Pinewood derby

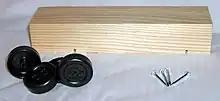
Official car kit

When using a kit sold through Boy Scouts of America (BSA), the Scout begins with a block of wood, four plastic wheels, and four nails for axles. The finished car must use all nine pieces, must not exceed a certain weight (usually ), must not exceed a certain width (usually ) and length (usually ) and must fit on the track used by that particular Scout pack.